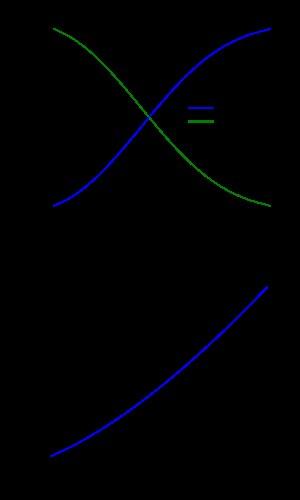
Le taux de défaillance, ou taux de panne, est une expression relative à la fiabilité des équipements et de chacun de leurs composants. Son symbole est la lettre grecque λ.